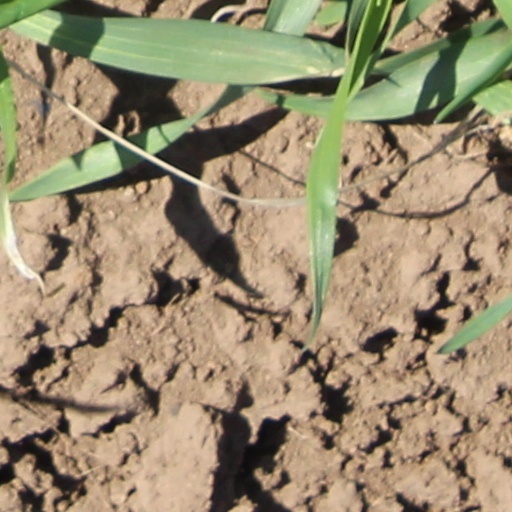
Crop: wheat